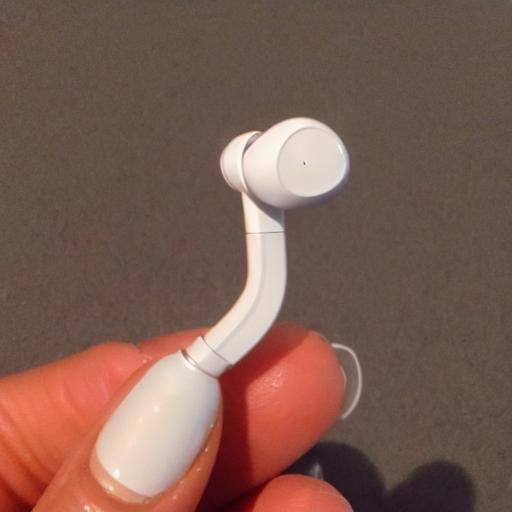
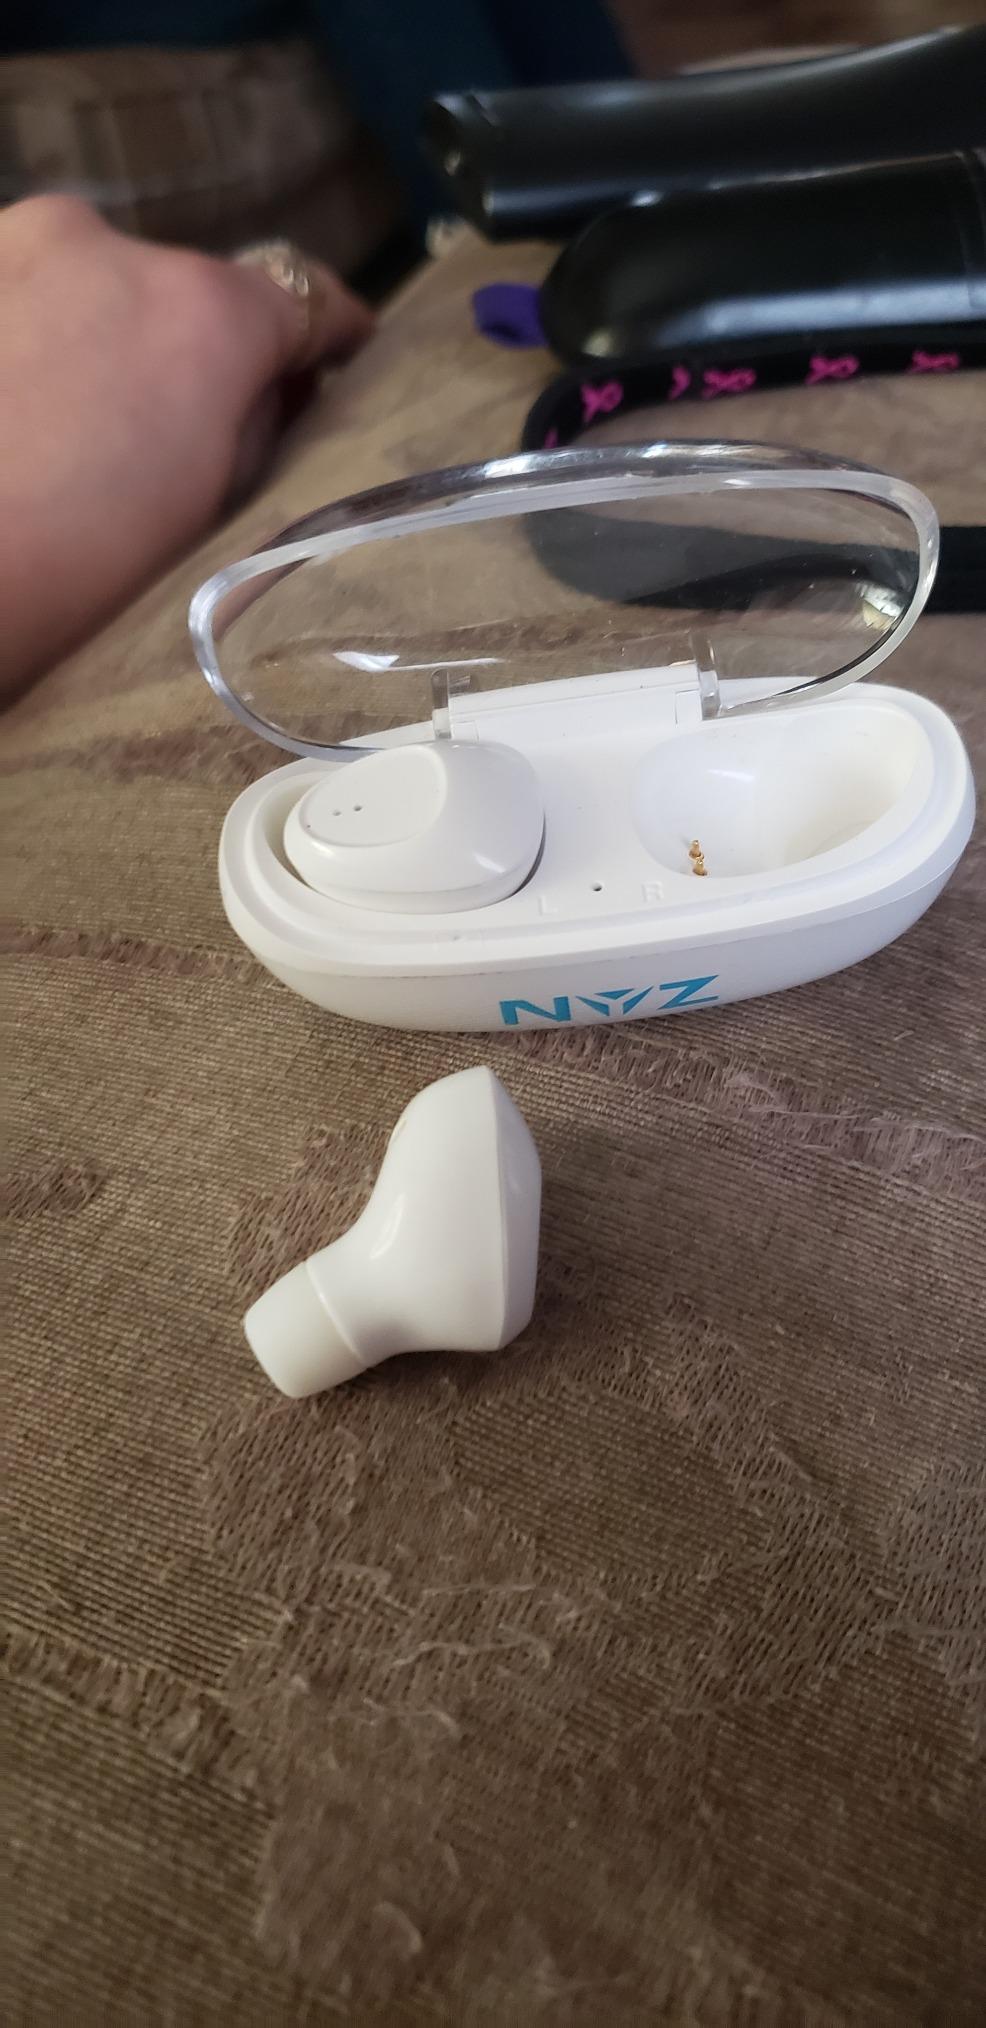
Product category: earbuds
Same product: no